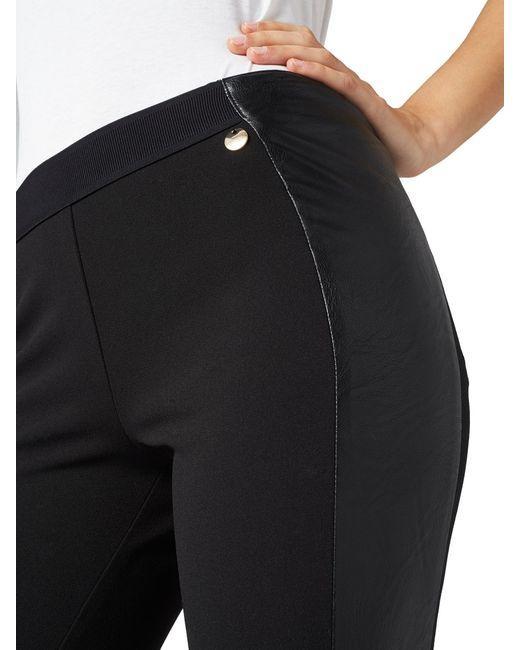
Schwarze Damen Stoffhose mit Lederdetails